Crown Melbourne

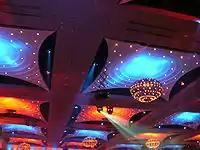
The ornate modern ceiling of the Crown Palladium room

The Palladium at Crown is a ballroom with a seating capacity of 1500. It has played host to some of Australia's premier functions, including the annual Logie Awards, Brownlow Medal, Melbourne Victory Player of the Year Medal, Allan Border Medal, the Australian Formula One Grand Prix ball and the Melbourne Press Club Quill award for excellence in journalism.